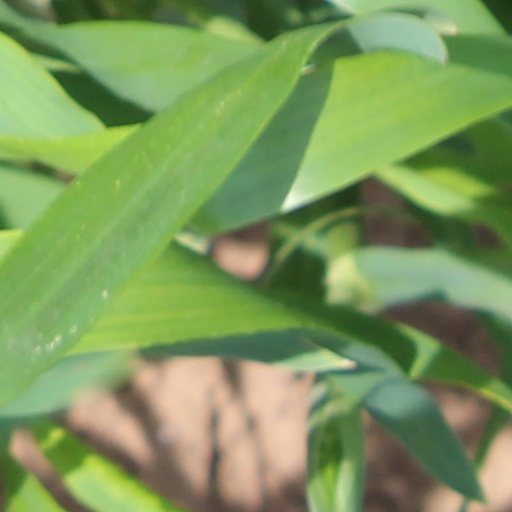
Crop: wheat